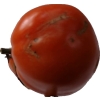
Label: tomato